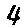
Label: 4